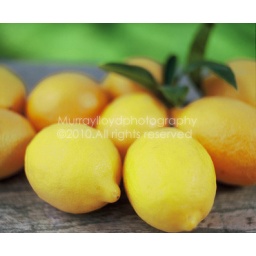
Fresh lemons on table in New Zealand